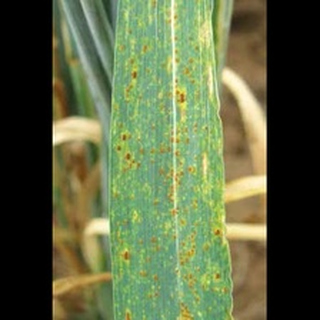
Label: wheat_black_rust